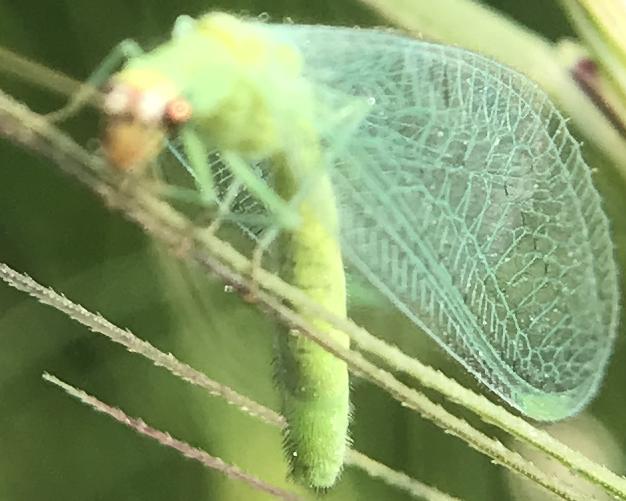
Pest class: predators